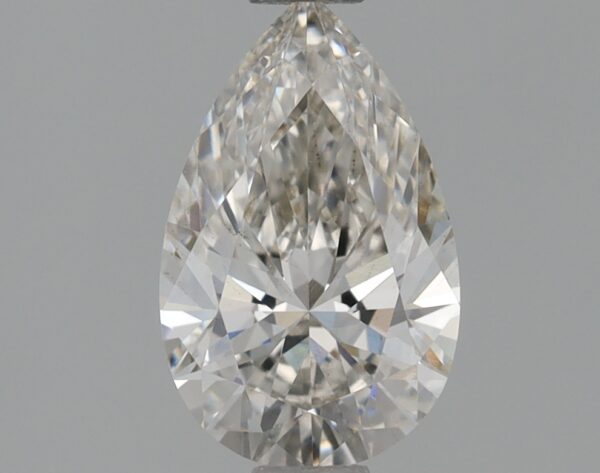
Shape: pear
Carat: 0.72
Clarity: VS2
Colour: H
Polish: EX
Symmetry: EX
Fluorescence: NONE
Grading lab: IGI
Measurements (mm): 8.13 x 5.09 x 3.08